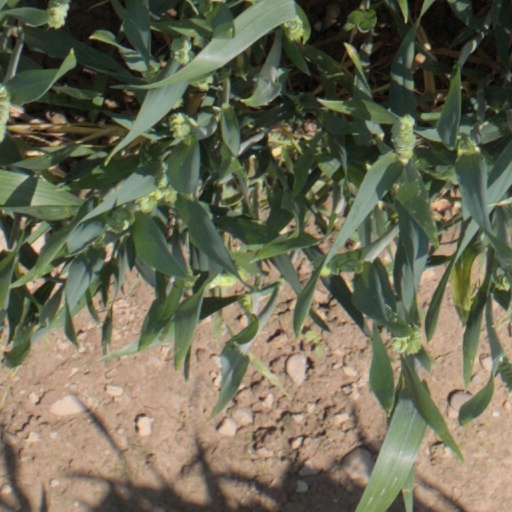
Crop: wheat